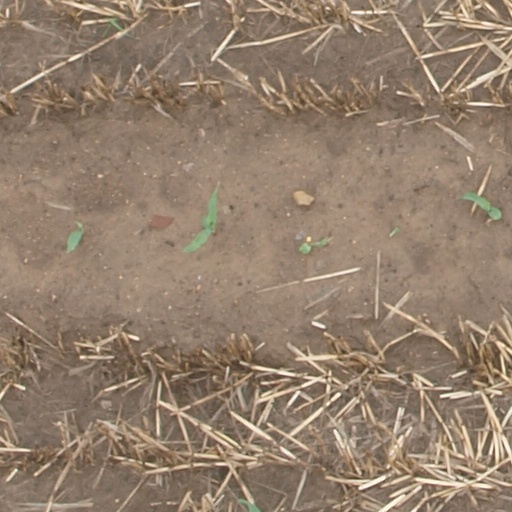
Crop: maize; corn